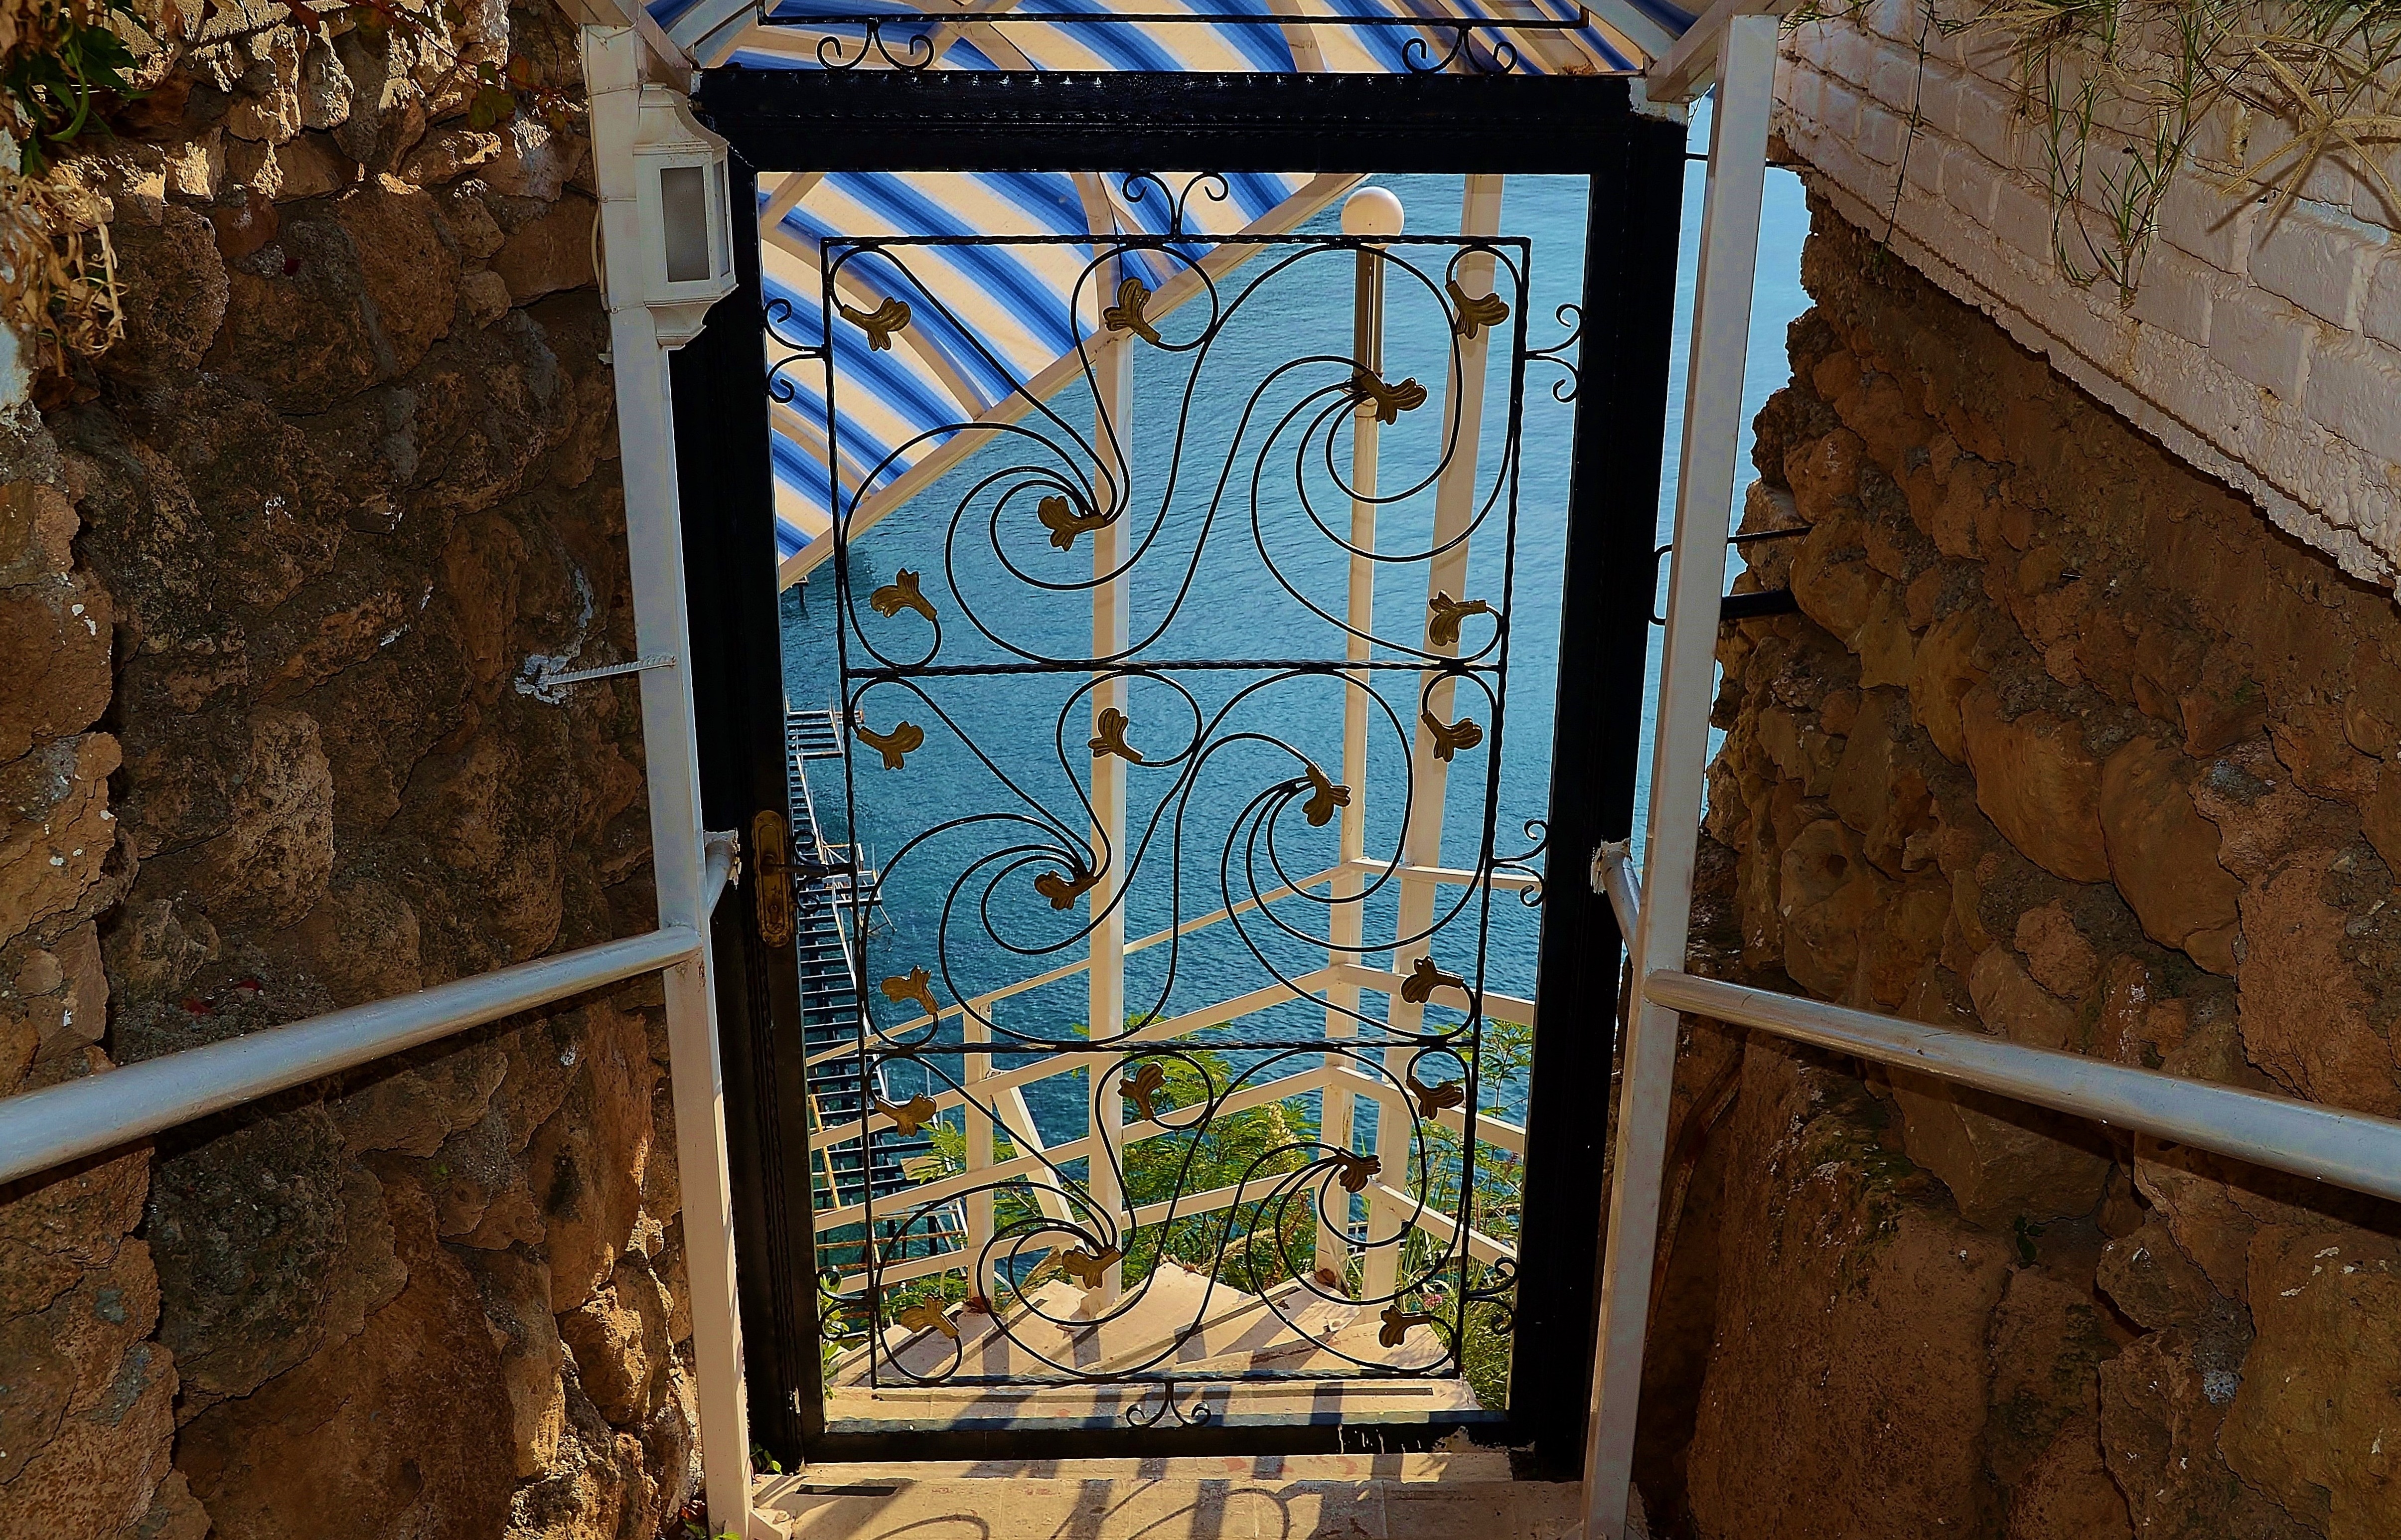
sea, water, ocean, branch, sunset, house, window, glass, wall, dark, macro, frame, historic, black, door, material, close up, window frame, art, sea life, iron, panes, pane, window frames, urban area, ancient history, window panes